Almaty

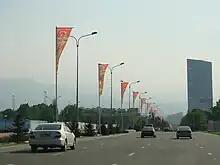
Al-Farabi Avenue

In 1918 following the Russian Revolution and the establishment of the Bolshevik government, Soviet power was established in Verny. The city and the region became part of the Turkestan Autonomous Soviet Socialist Republic (RSFSR). On 5 February 1921, Verny was renamed Alma-Ata, one of the city's ancient names, by a joint consultation of regional government representatives, professional trade associations, and local faith-based groups.